Icelandic national costume

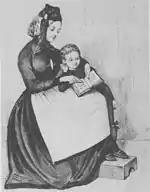
Icelandic woman wearing "peysuföt" teaches a boy to read.

The "Peysuföt" are black woollen clothes commonly worn by women in the 18-19th century. They usually consisted of a twill skirt and a jacket of fine knitted woollen yarn with a black tail cap. It is believed that this costume was invented when women, desiring simpler working clothes than the "faldbúningur", started to use male articles of clothing. This includes both the tail-cap and the "peysa" which originally was a jacket with a single row of buttons, but evolved into this costume and eventually discarded with the buttons.